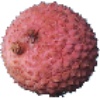
Label: Lychee 1